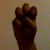
The image shows a hand gesture representing the letter 'E' in Indian Sign Language.